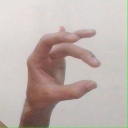
अक्षर: ओ